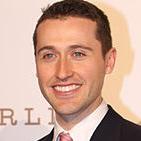
Age: 29